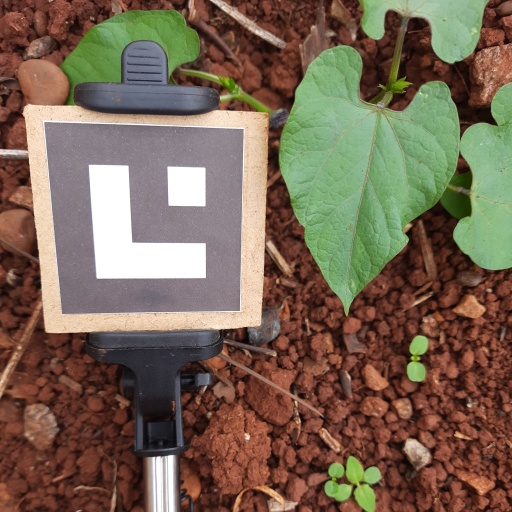
Observations: wavy surface, no eating holes, under shade